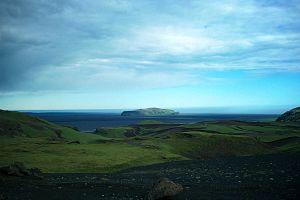
La Hjörleifshöfði, toponyme islandais signifiant littéralement « la résidence d'Hjörleifr », est une colline d'Islande située dans le Sud du pays. Cette ancienne île de l'océan Atlantique est entourée par le Mýrdalssandur, ses falaises la ceinturant contrastant avec la platitude de cette plaine littorale.